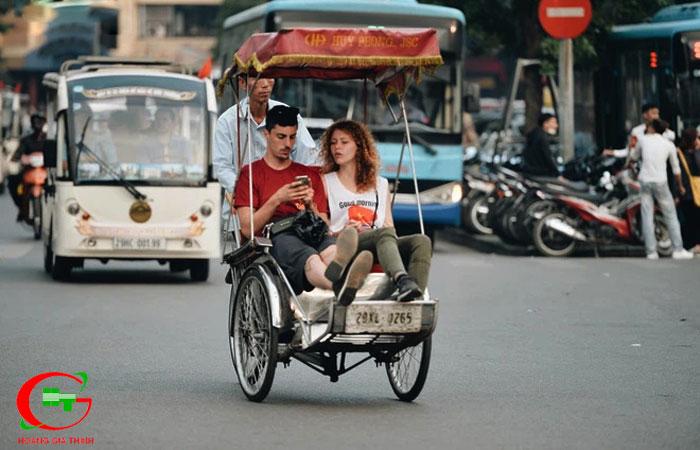
có một chiếc xích lô chở theo hai người đang di chuyển trên đường